Man Singh II

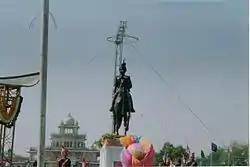
The unveiling ceremony of Sawai Man Singh's statue in Jaipur on Rajasthan day, 30 March 2005

On 24 June 1970, the 57-year old Man Singh had an accident while playing polo in Cirencester, England. He died later the same day. He was survived by his four sons. He was succeeded as Maharaja of Jaipur and head of the Kachwaha clan by his eldest son, Maharaja Sawai Bhawani Singh of Jaipur. Following his death Indira Gandhi was finally able to repress the power of India's former rulers in democratic India as they formed a large bulk of her opposition party, the Swatantra party.